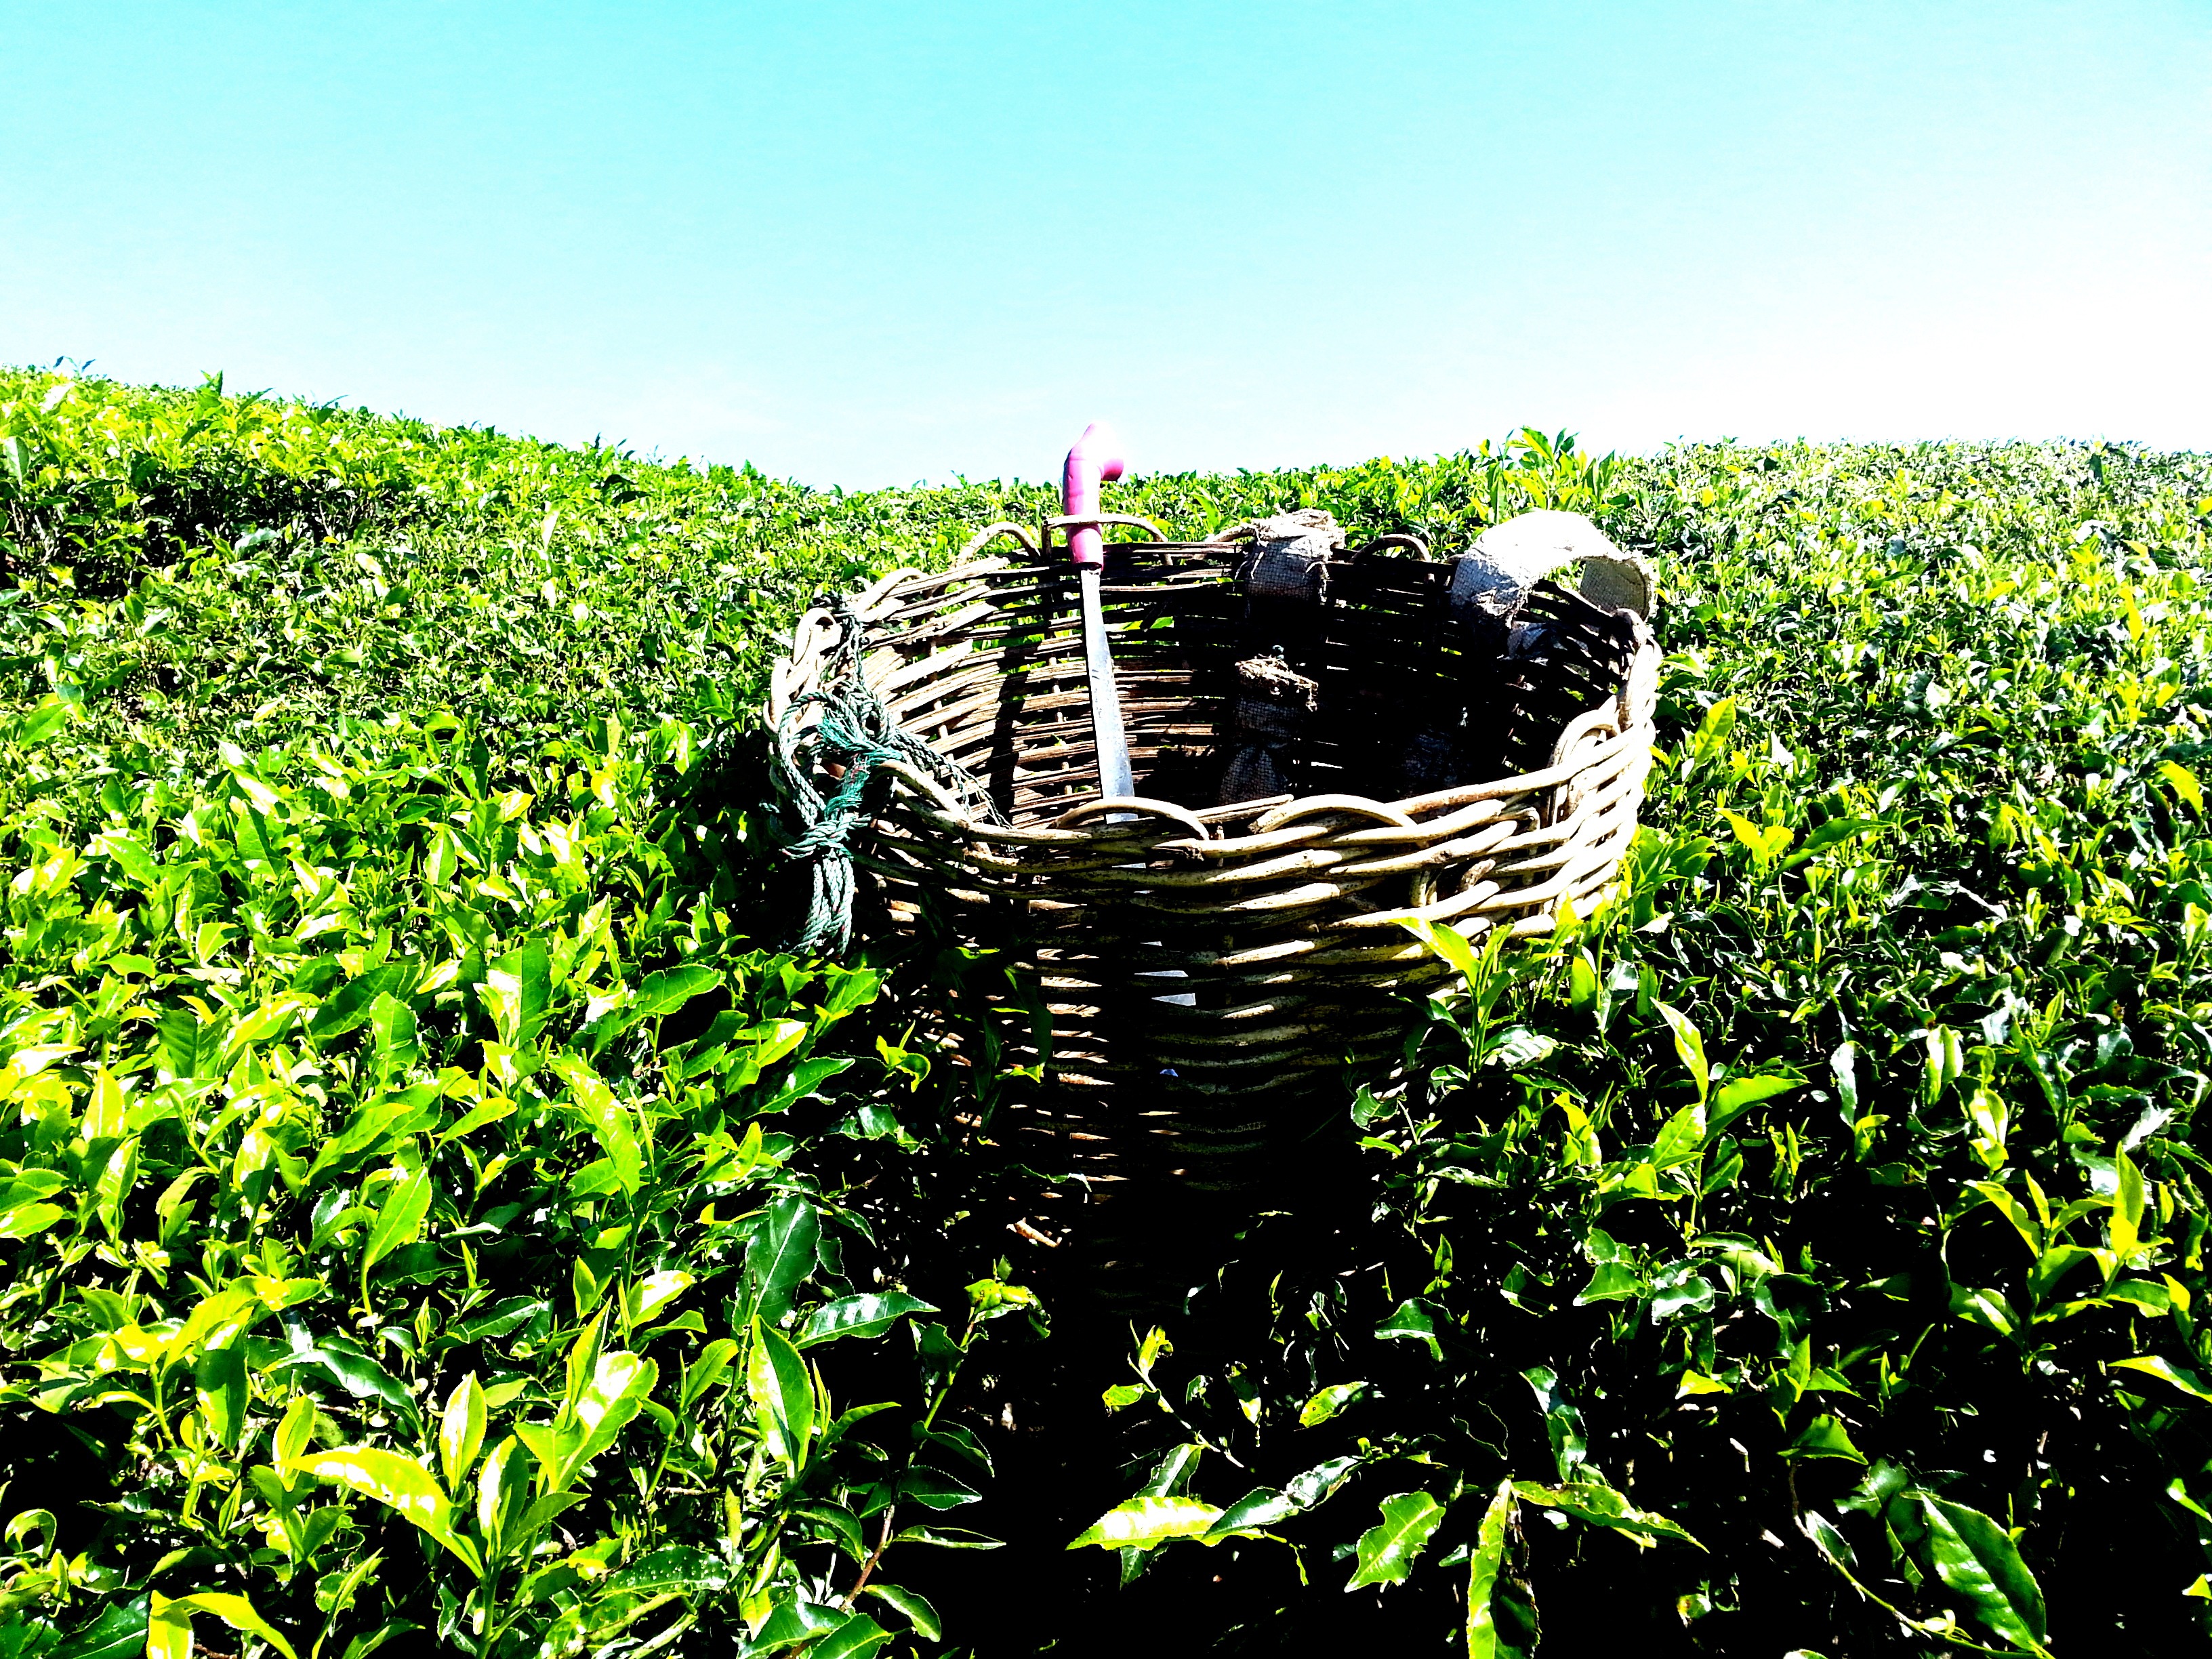
landscape, nature, grass, plant, field, farm, tea, leaf, flower, green, jungle, produce, crop, soil, agriculture, greenery, hills, shrub, plantation, habitat, malaysia, rural area, tea plantation, cameron highlands, natural environment, outdoor structure, tea farm